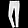
Label: Trouser